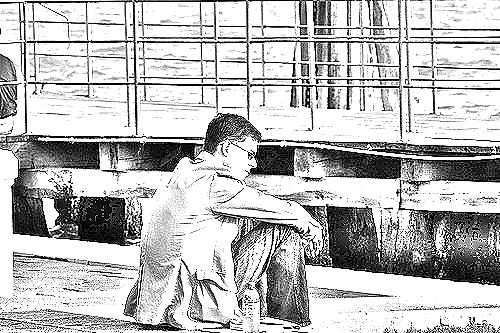
Portrait style: Sketch Portrait